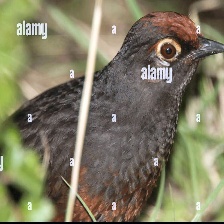
Species: BLACK THROATED HUET
Scientific name: PTEROPTOCHOS TARNII